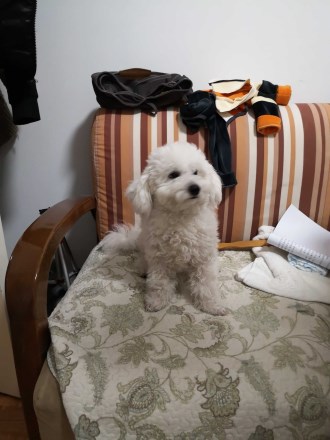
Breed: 3083-n000117-Bichon_Frise